Stepanakert

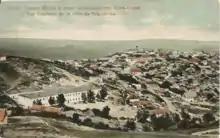
19th century Russian postcard of Shusha with the garrison of Khankendi in the distance.

According to medieval Armenian sources, the settlement was originally an Armenian village named Vararakn. From the 10th–16th centuries, the settlement was a part of the Armenian Principality of Khachen. Over the centuries, it would successively pass into the hands of the meliks of Karabakh and the Karabakh khans before coming under the control of the Russian Empire in 1822.